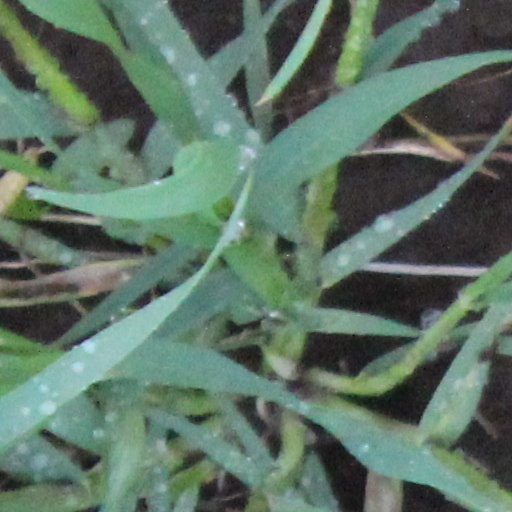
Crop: wheat